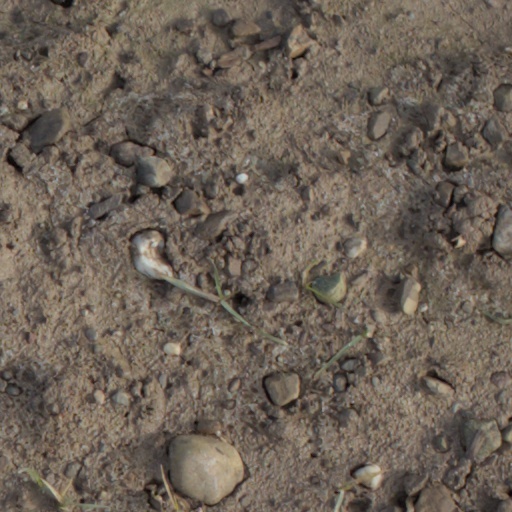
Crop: wheat